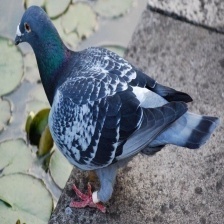
Species: ROCK DOVE
Scientific name: COLUMBA LIVIA